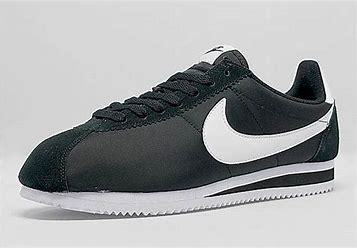
Brand: Nike
Model: Classic Cortez Nylon